Nineteen Old Poems

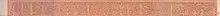

Nineteen Old Poems is a collection of nineteen ancient Chinese poems which were likely composed during the Han dynasty by poet-musicians inspired by the artistry of folk song Yuefu. They first appeared in the early Chinese literary anthology "Wen Xuan", a compilation of poetry and literature by Liang Crown Prince Xiao Tong. Modern scholarship pinpointed the time of composition to be between 140 and 190 CE during the Eastern Han dynasty, based on their narrative content, emotional expression, and mature literary techniques. The authorship of the "Nineteen Old Poems" is anonymous. However, indicators such as references to carriages, fine clothing, mansions, and upper-class entertainments—as well as allusions to the "Shijing"— suggest that the authors were members of the educated elite.